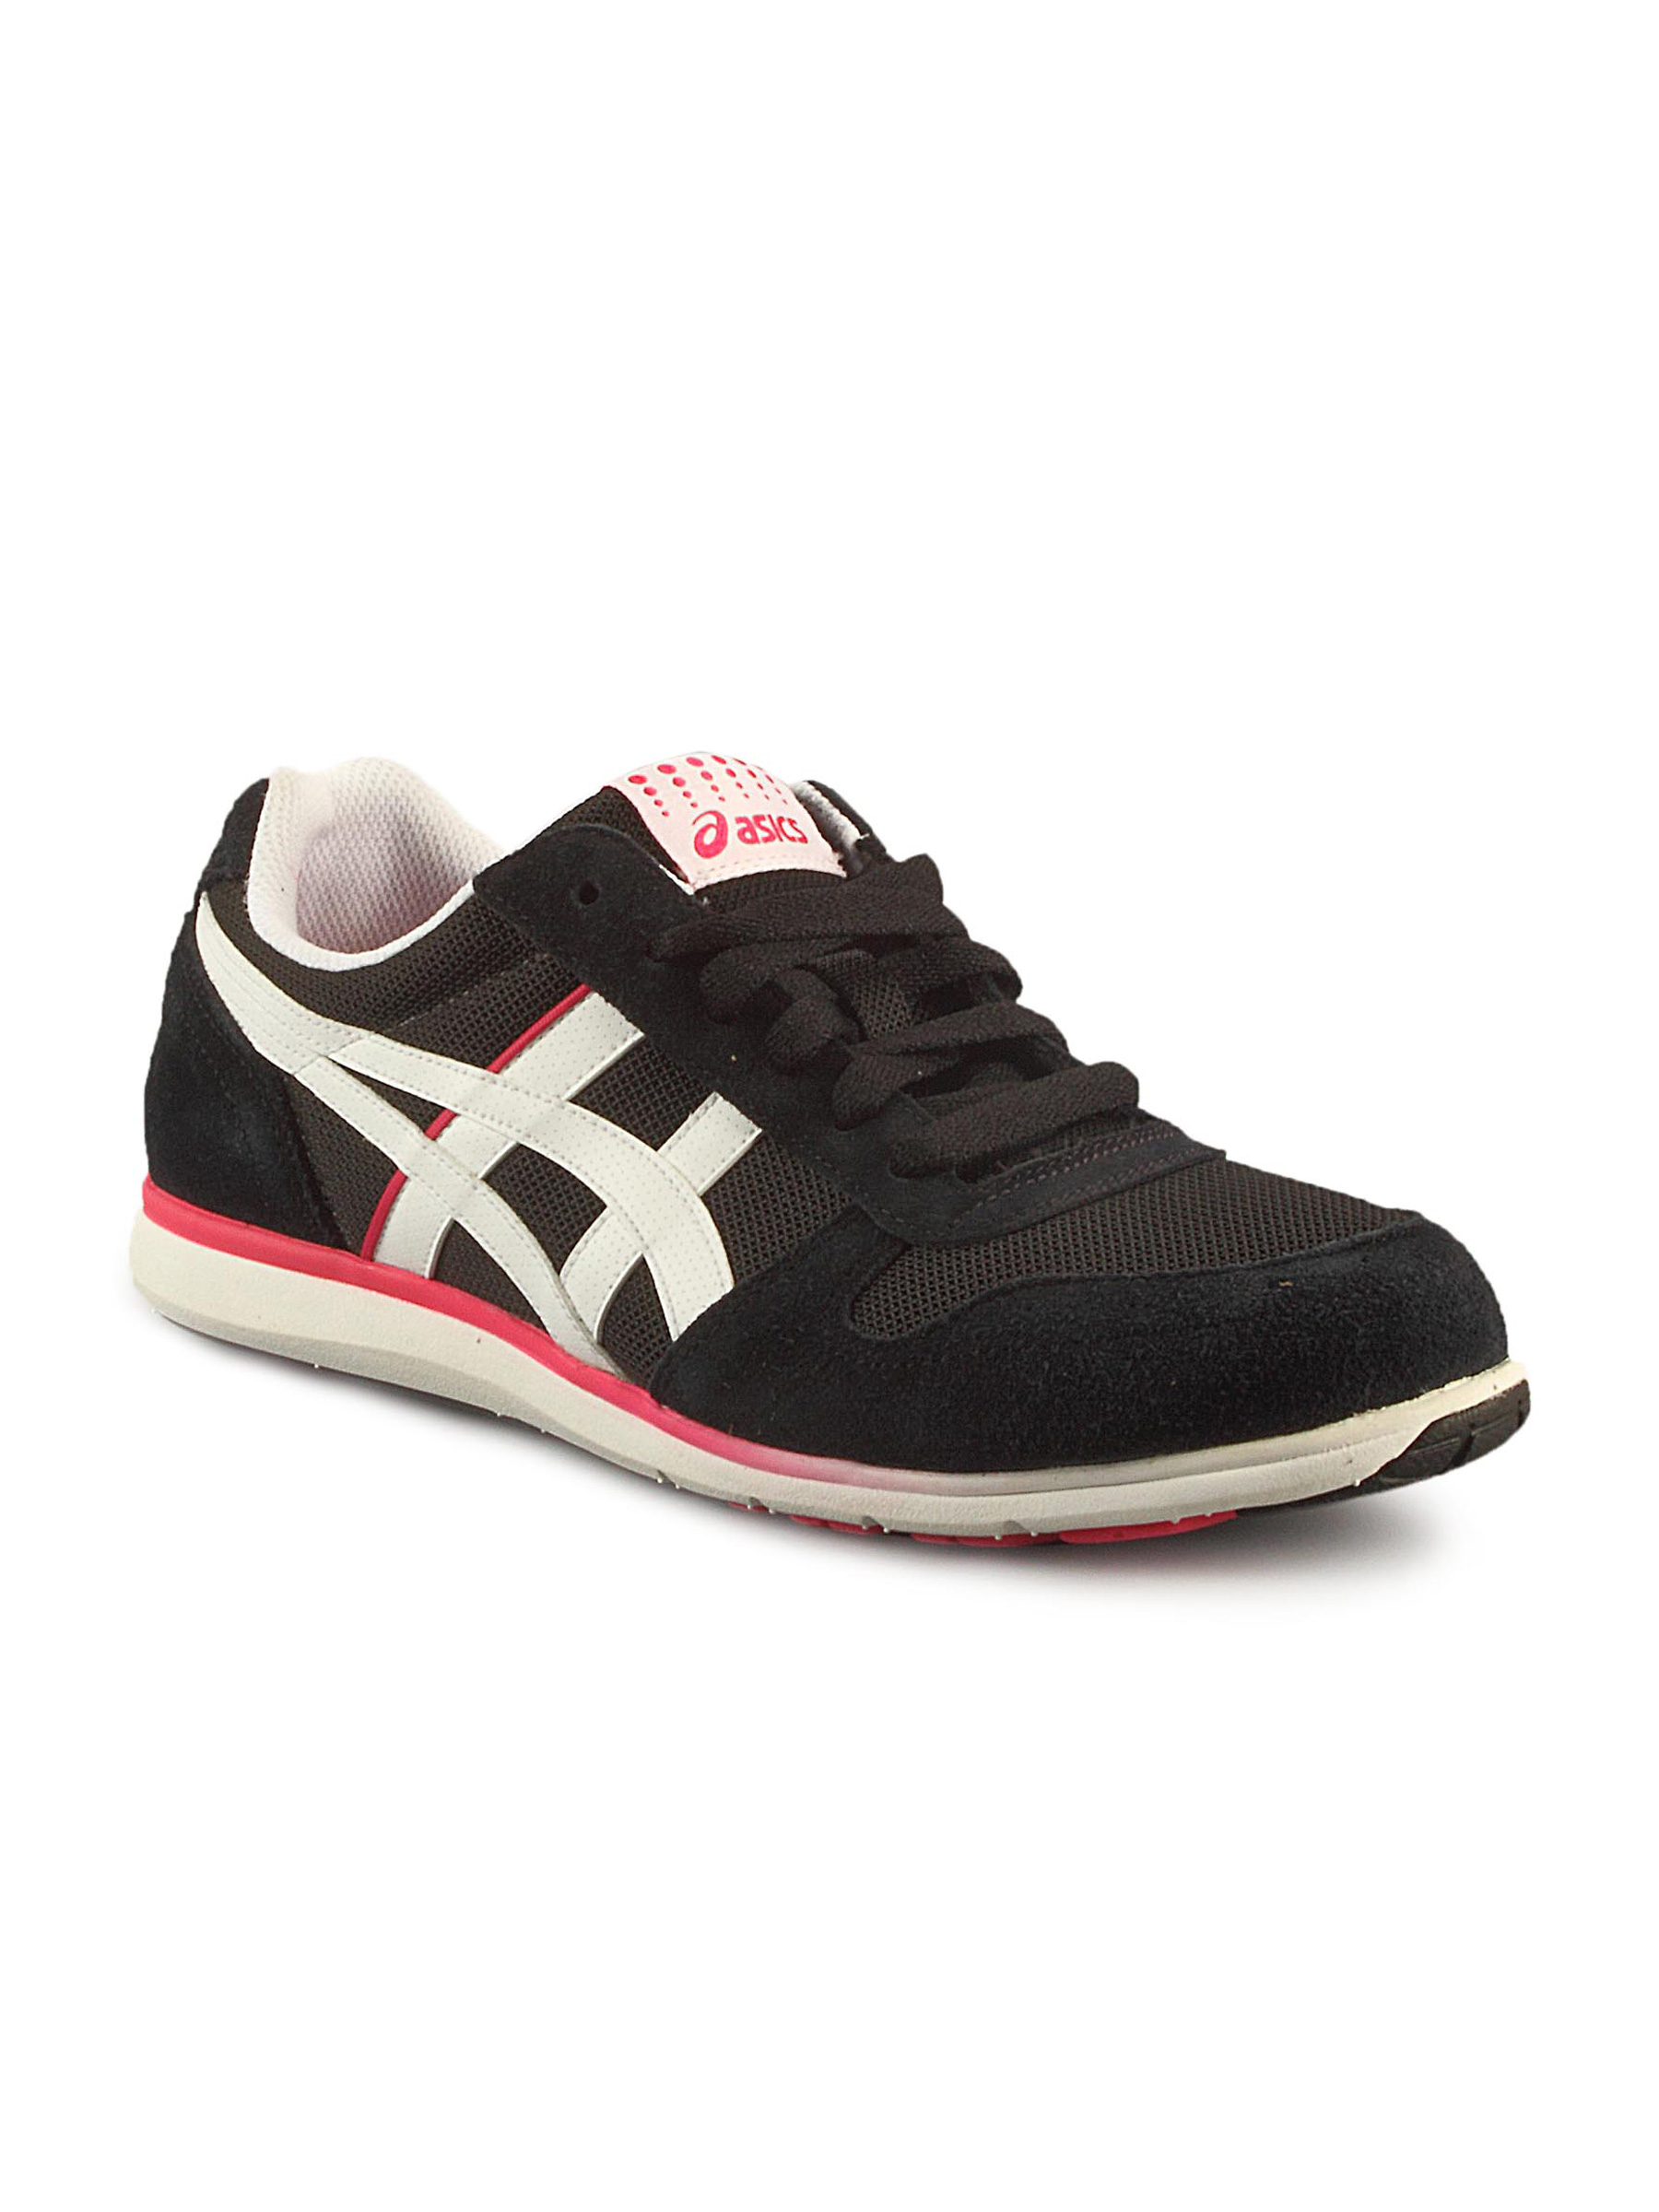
Asics Women Gel Technology Active Black White Pink Shoe
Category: Footwear / Shoes / Sports Shoes
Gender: Women
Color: Black
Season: Spring 2012
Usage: Sports